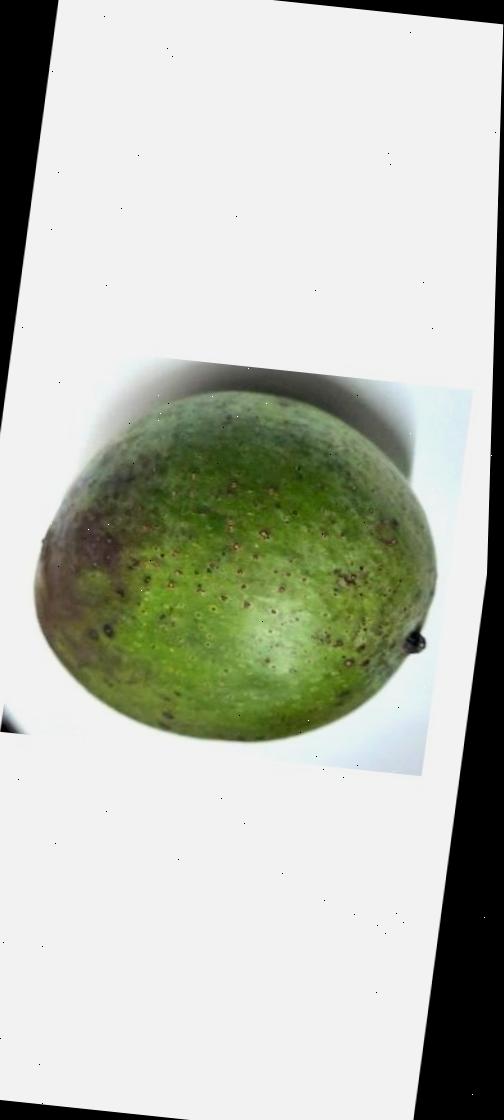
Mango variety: Ashshina Zhinuk